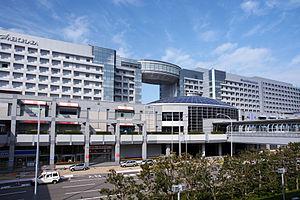
Peach Aviation est une compagnie aérienne à bas prix Japonaise. Son siège se situe au cinquième étage de Kensetsu-to, à l'Aéroport international du Kansai dans la ville d'Izumisano, Préfecture d'Osaka.